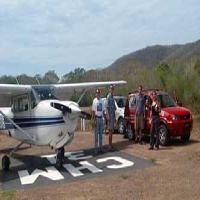
Weather: cloudy or overcast